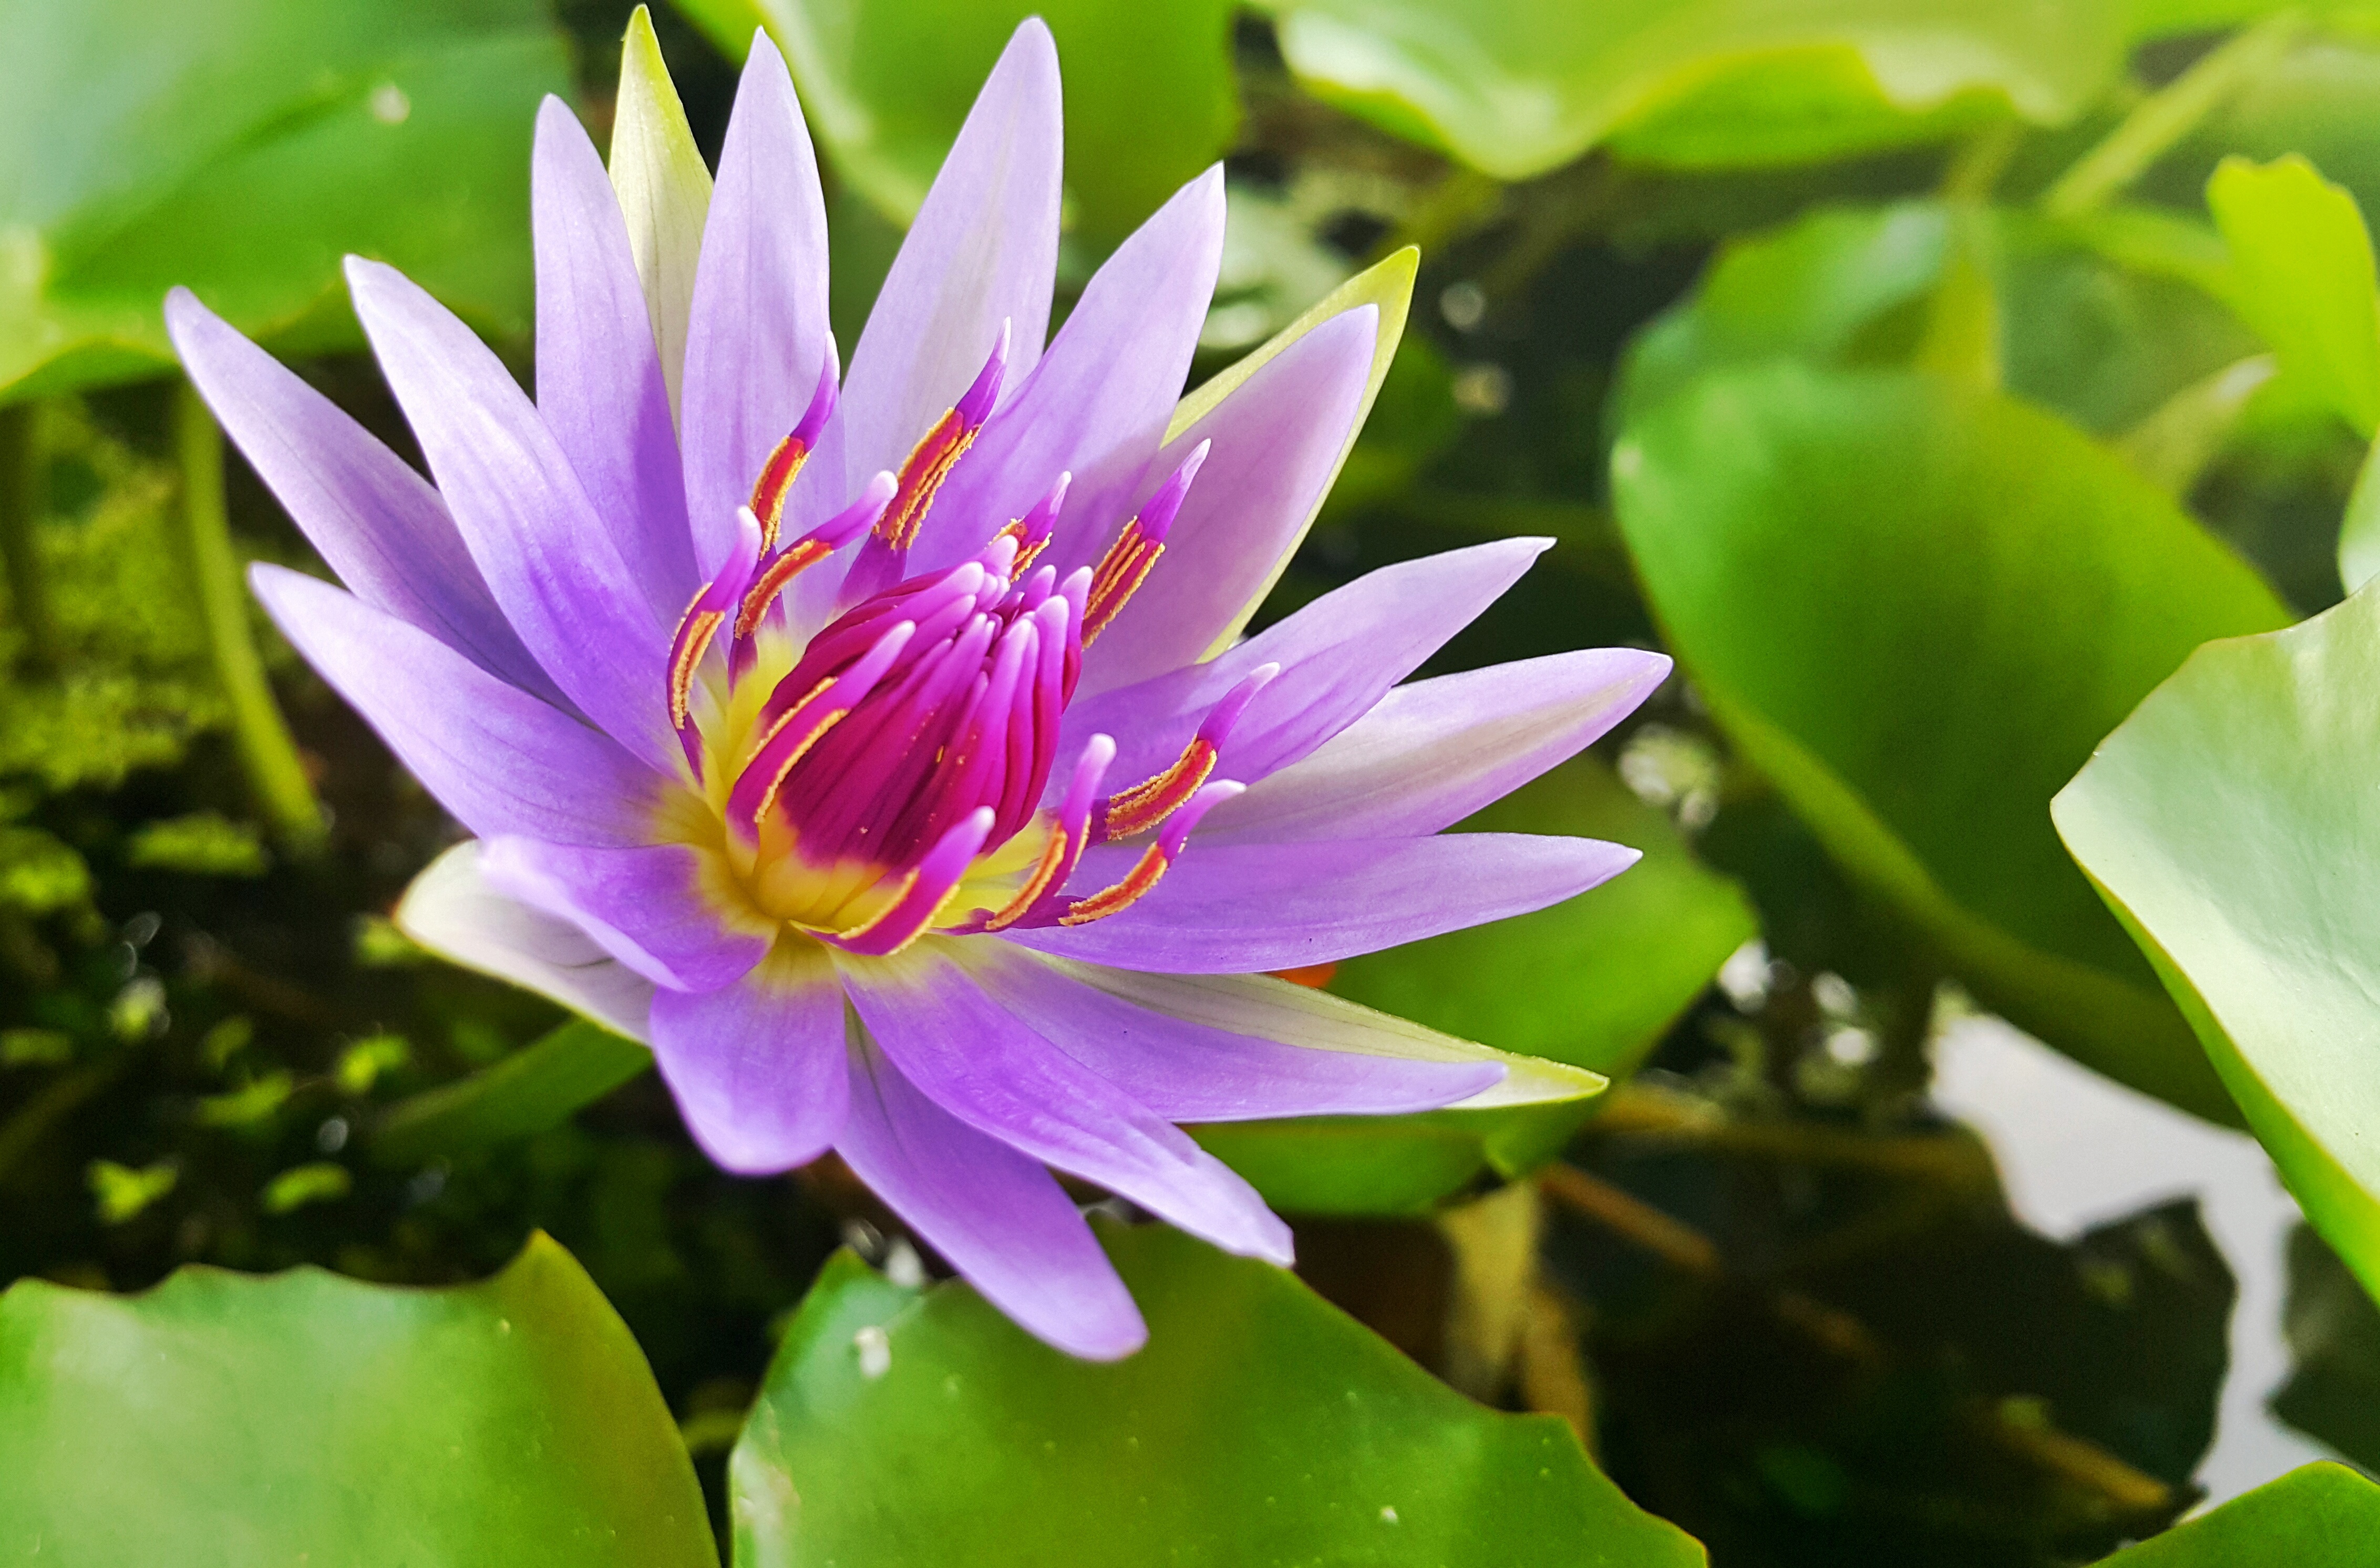
nature, blossom, plant, flower, petal, green, fresh, botany, sacred lotus, aquatic plant, flora, wildflower, flowers, close up, lotus, lotus leaf, lotus lake, pink lotus, macro photography, flowering plant, water plants, white lotus, nae, land plant, lotus family, ice plant family